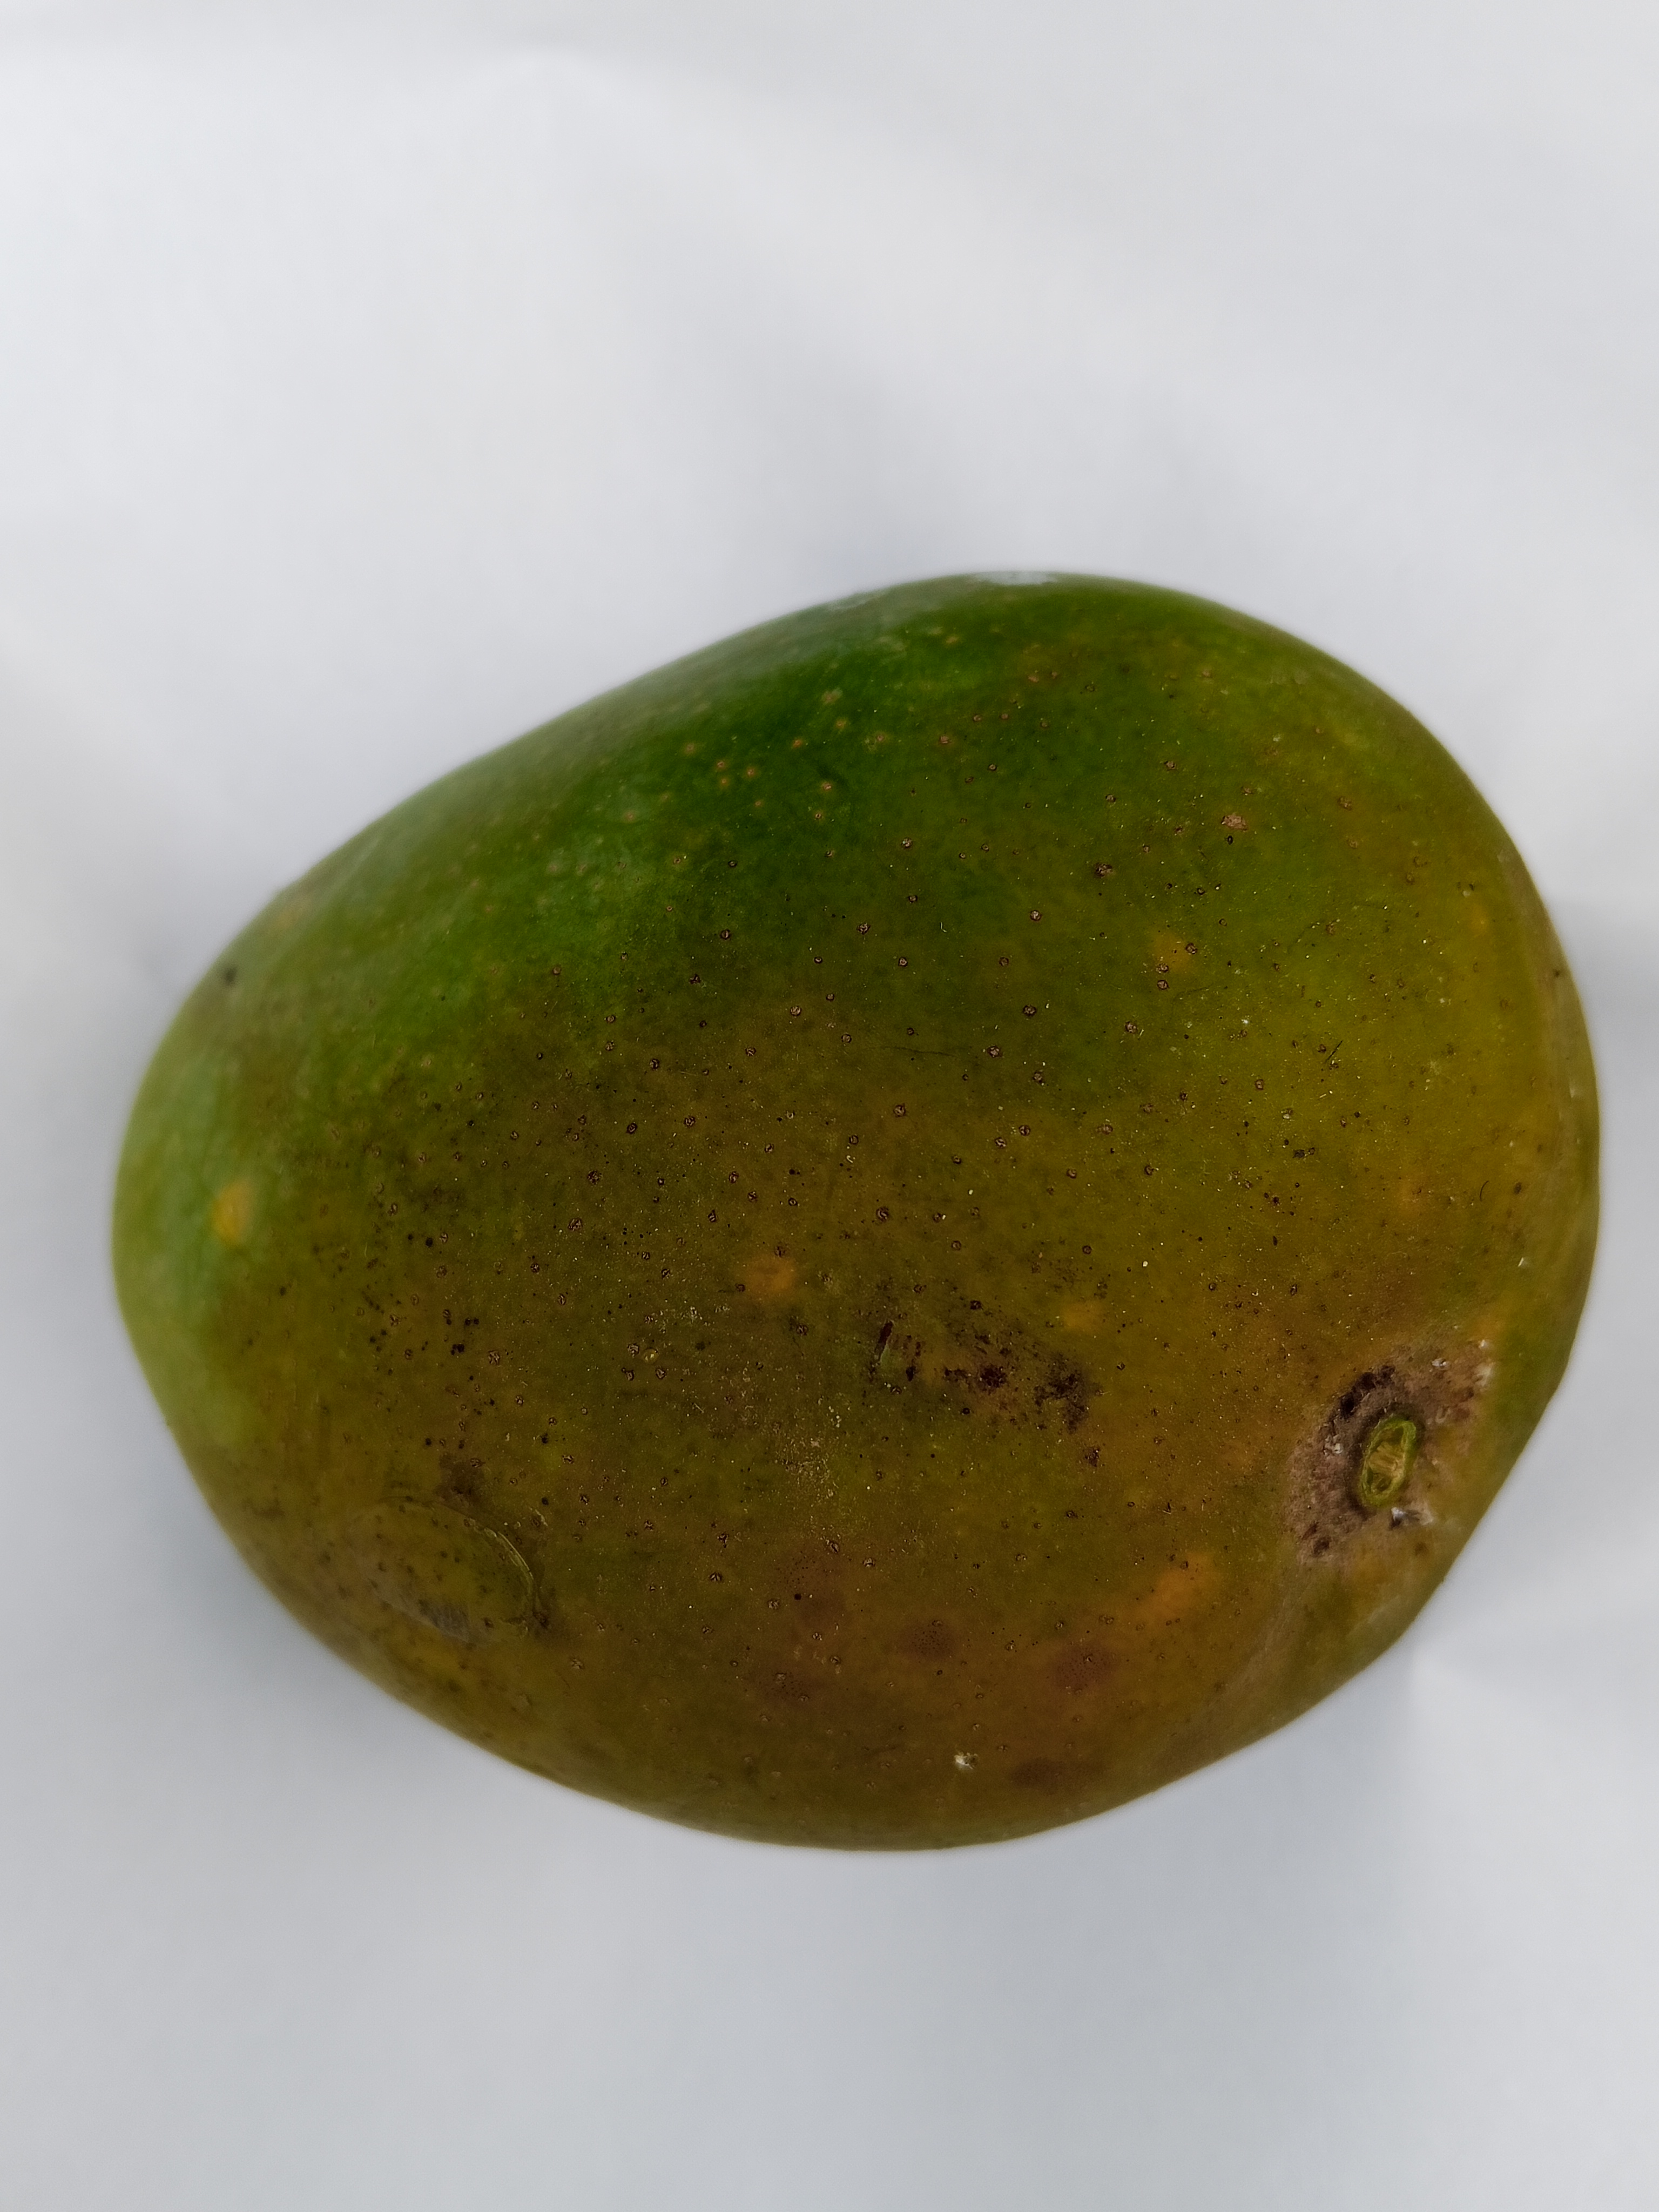
Mango variety: Himsagar